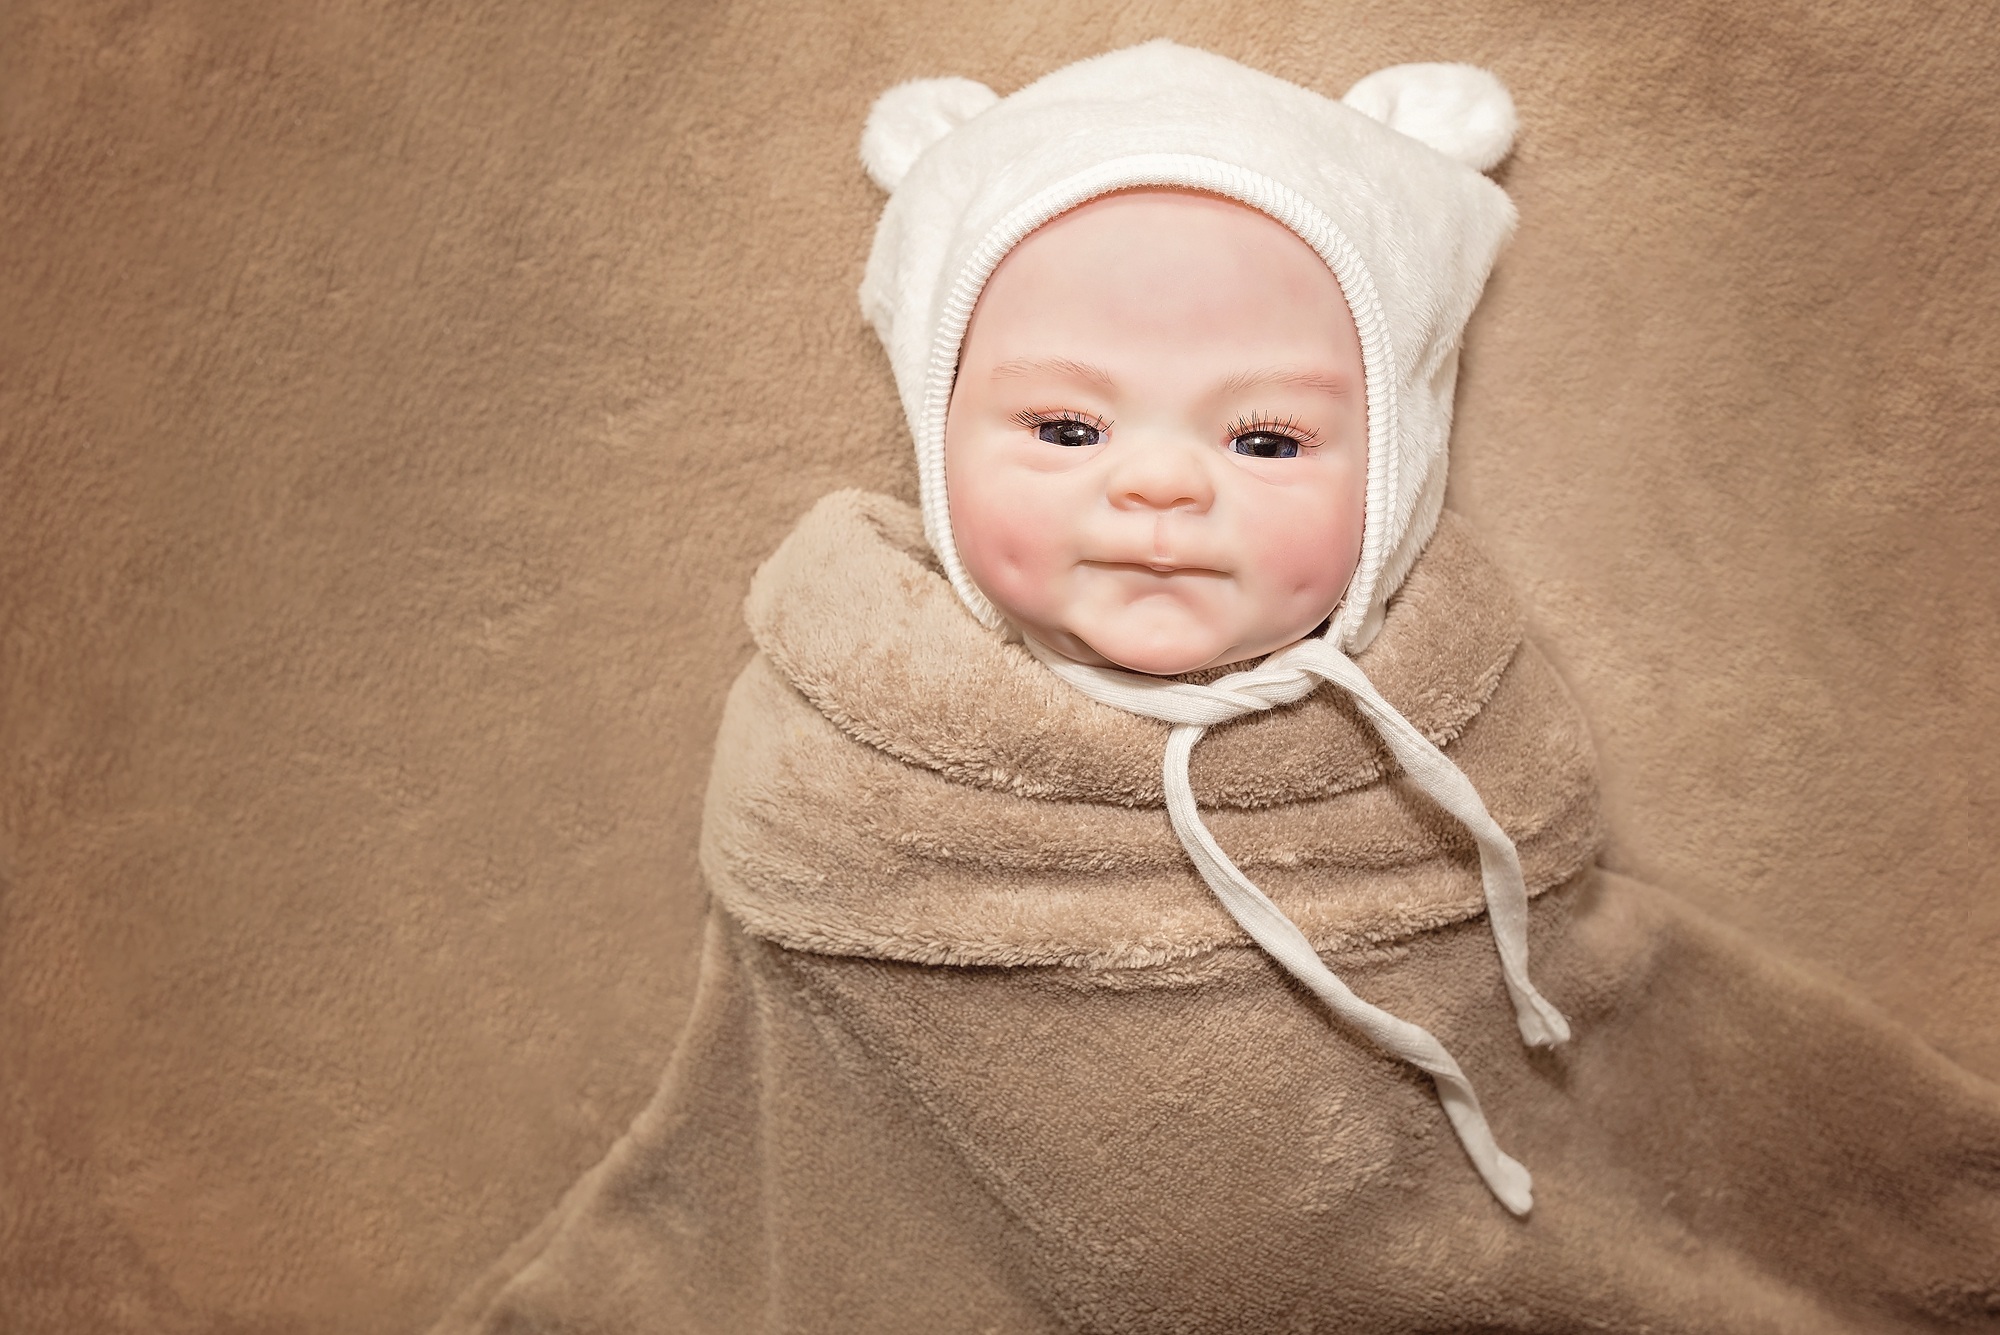
warm, female, portrait, child, clothing, pink, close, baby, baby doll, doll, dress, infant, toddler, cap, head, skin, wrapped up, artist doll, product photography